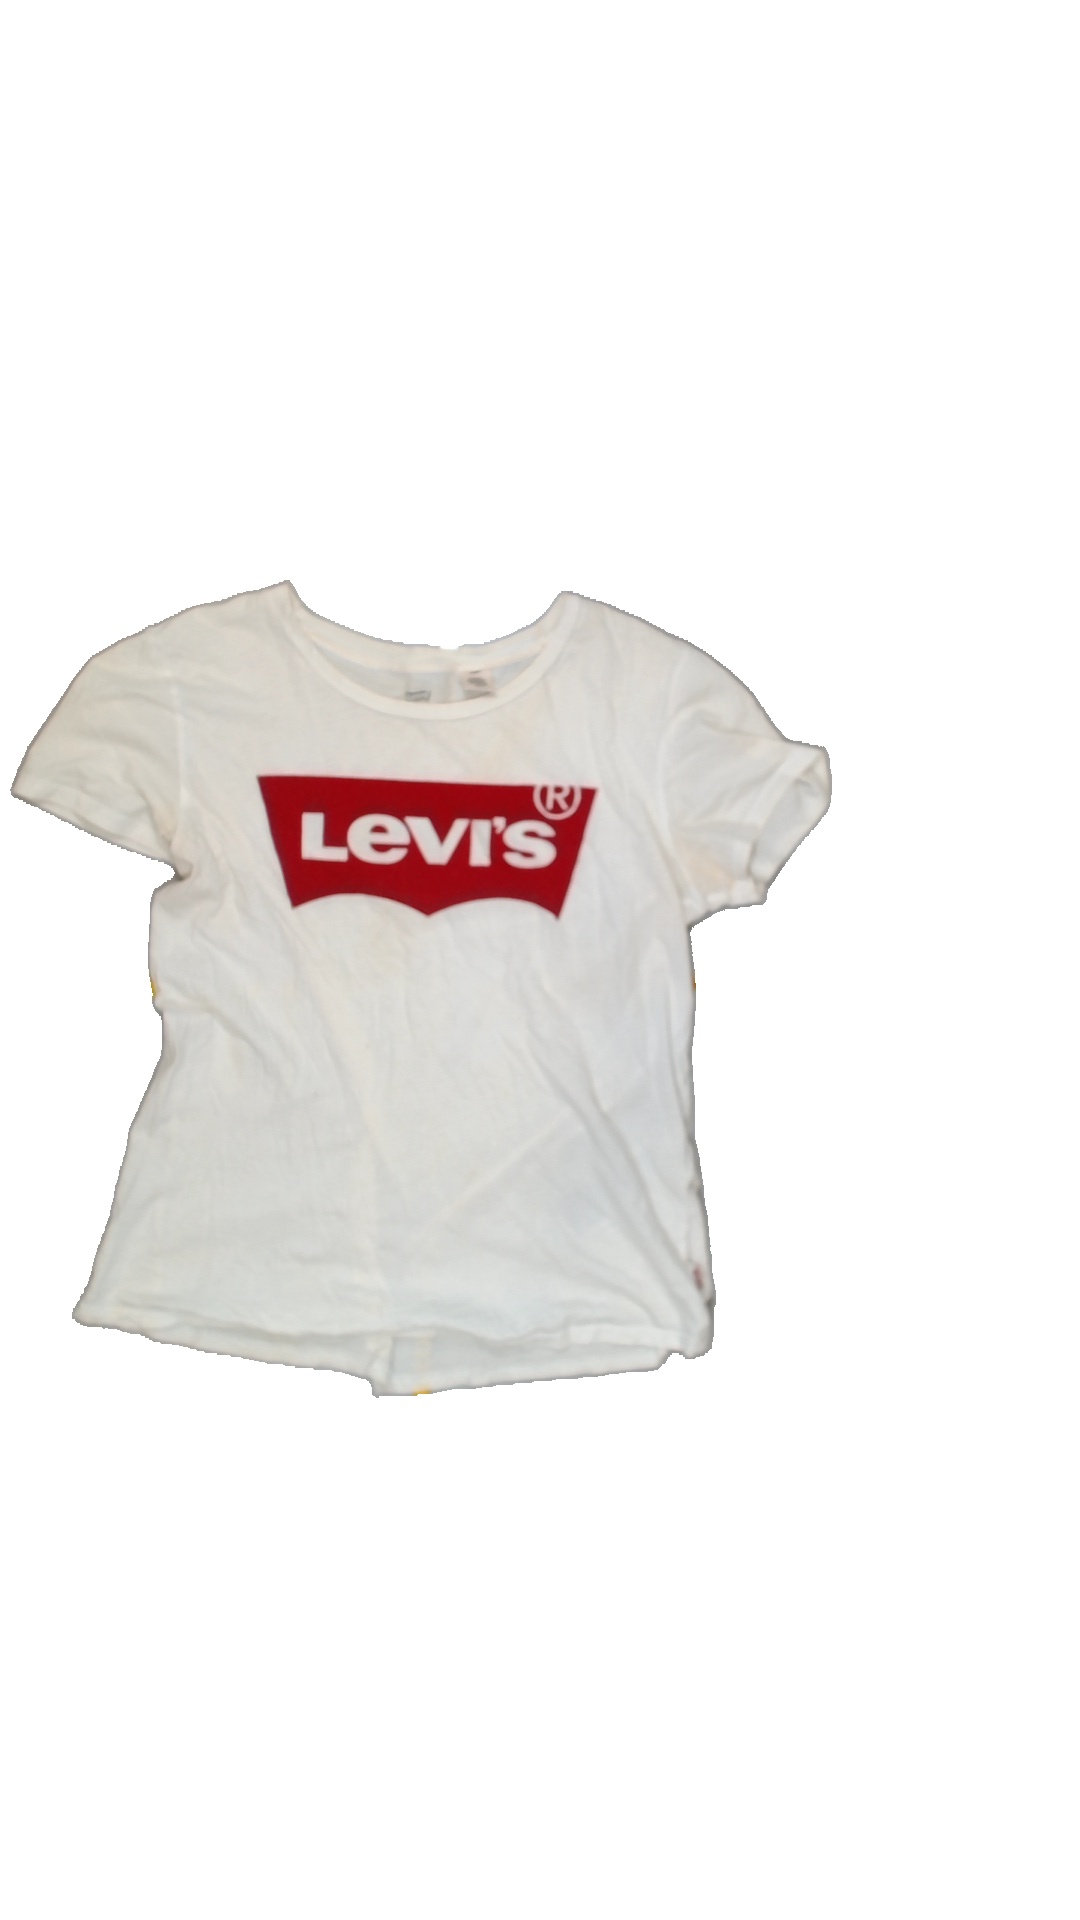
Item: T-shirt (Ladies)
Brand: Levi's
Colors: White
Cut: Regular
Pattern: Logo print
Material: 100% Cotton
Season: All
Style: No trend
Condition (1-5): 1
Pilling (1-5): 5
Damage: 1
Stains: Yes
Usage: Export
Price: <50